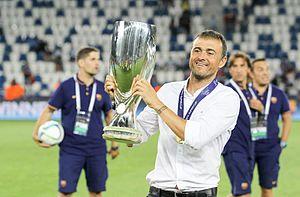
Luis Enrique Martínez García dit Luis Enrique, né le 8 mai 1970 à Gijón, est un entraîneur et ancien footballeur espagnol.